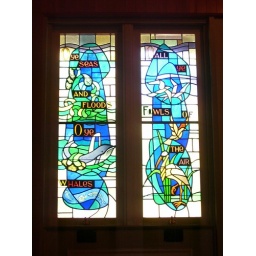
One of the many stained glass windows in the church which are beautiful.